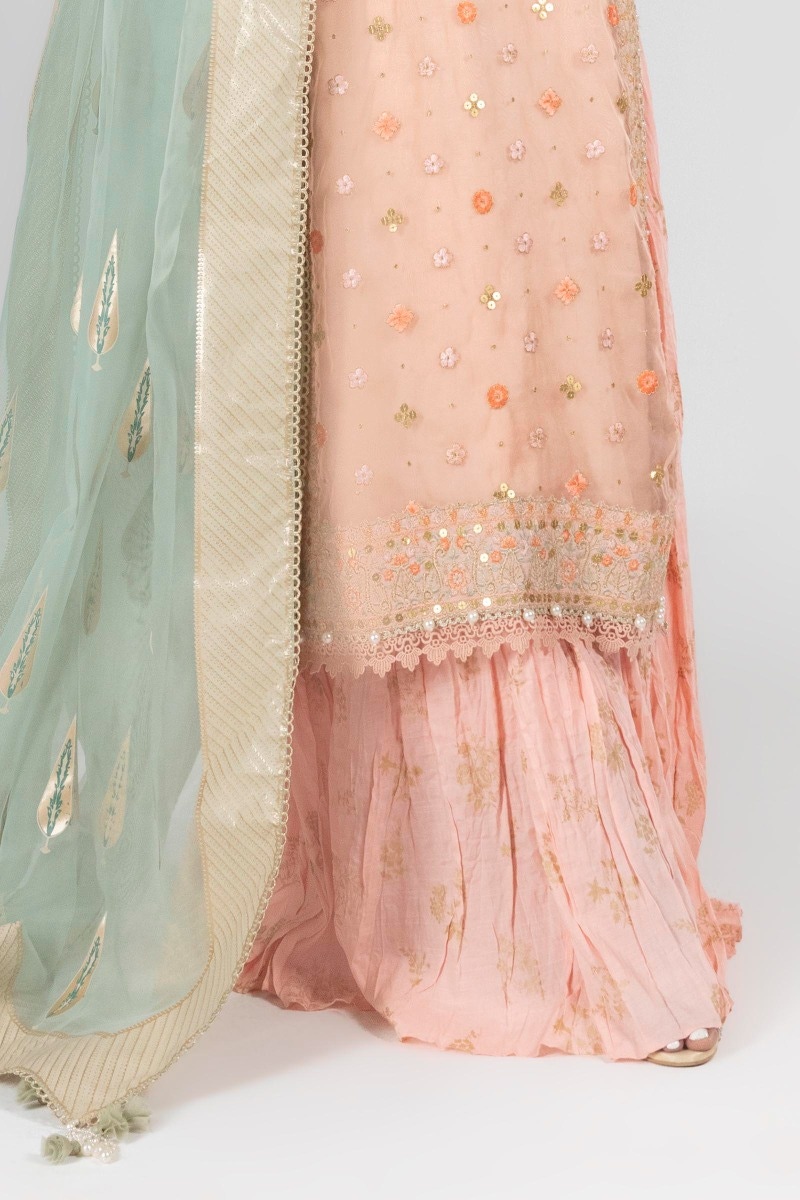
peach karla embroidered net sal